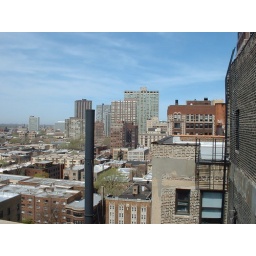
Looking north from the roof of a building in the Lakeview neighborhood of Chicago.